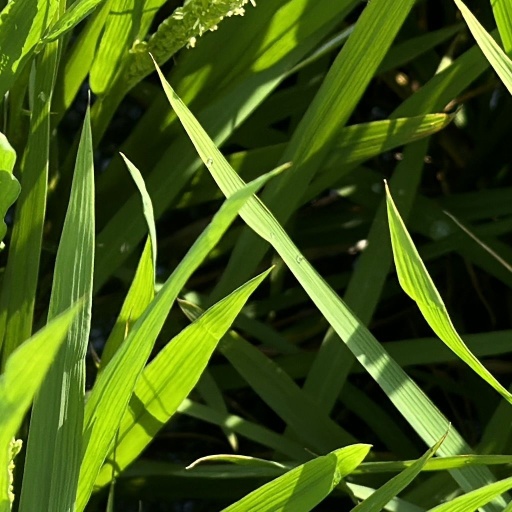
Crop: rice